Duke of Berry's Regiment

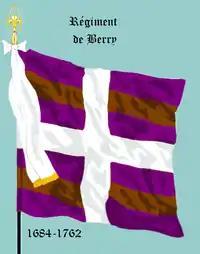
"Régiment de Berry (1684-1762)"

The Régiment de Berry was a French Army regiment active in the 18th century. It is principally known for its role in the Seven Years' War, when it served in the North American theatre.